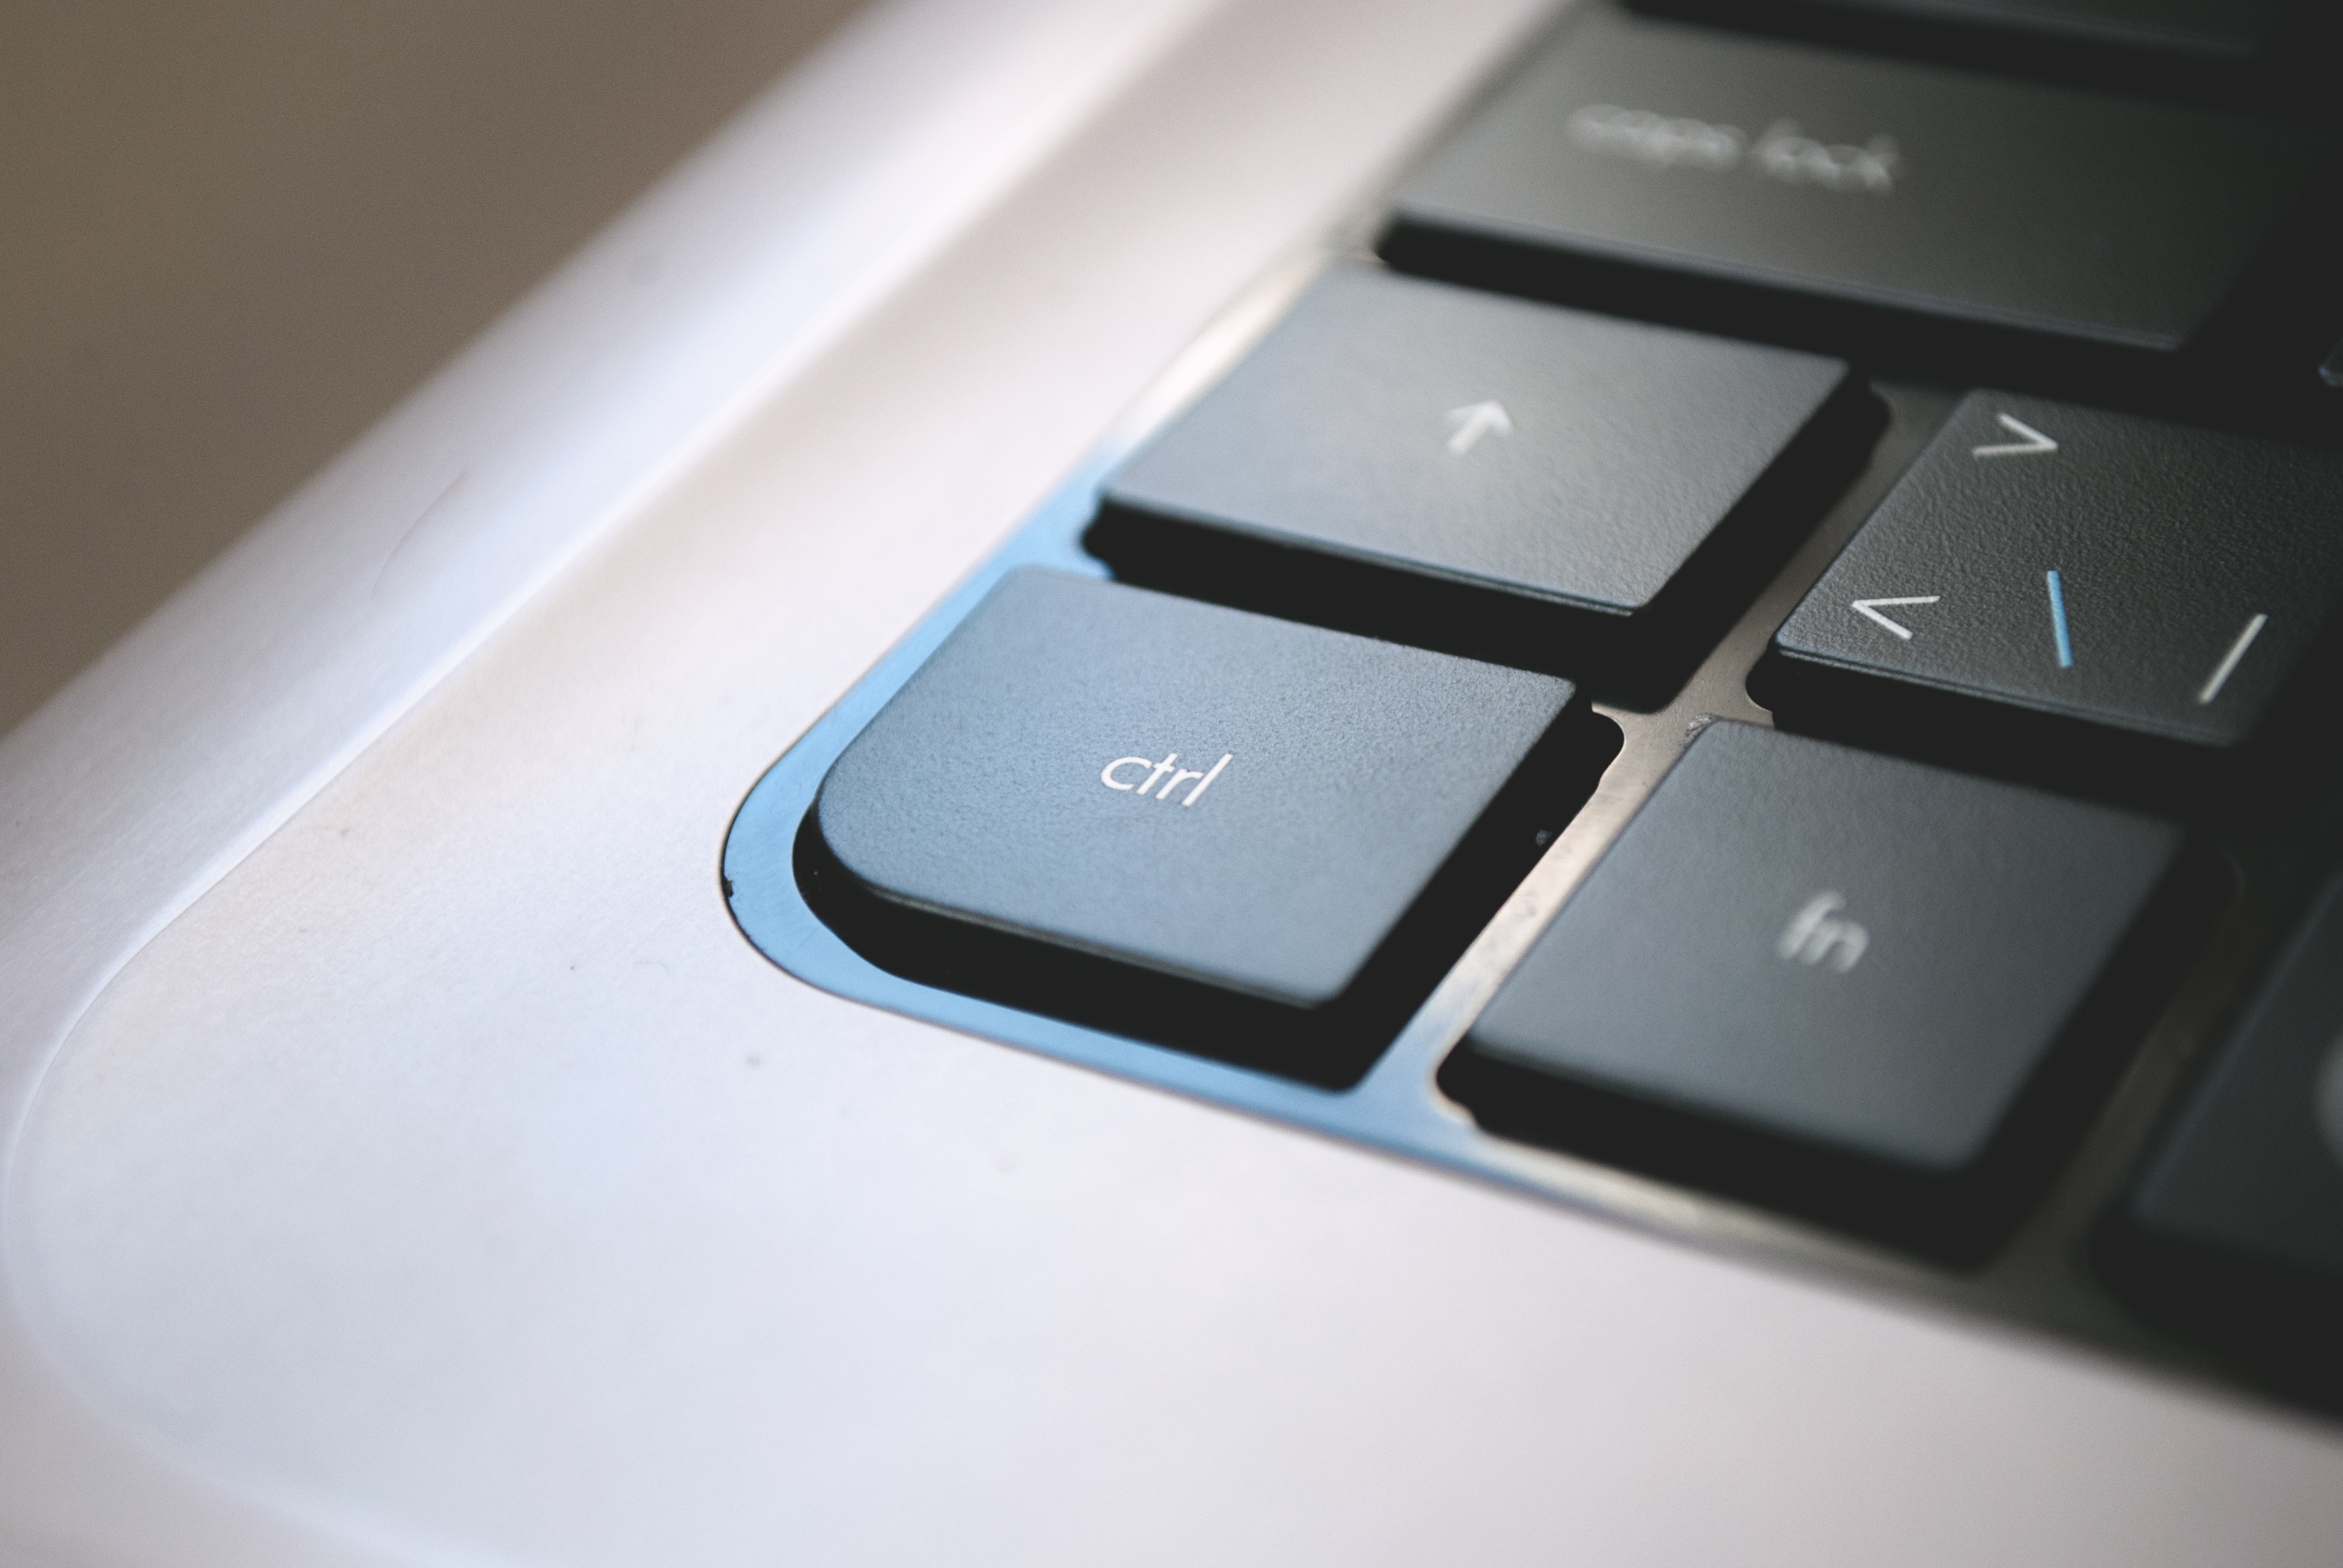
hand, technology, gadget, mobile phone, product, electronics, eye, multimedia, computer keyboard, electronic device